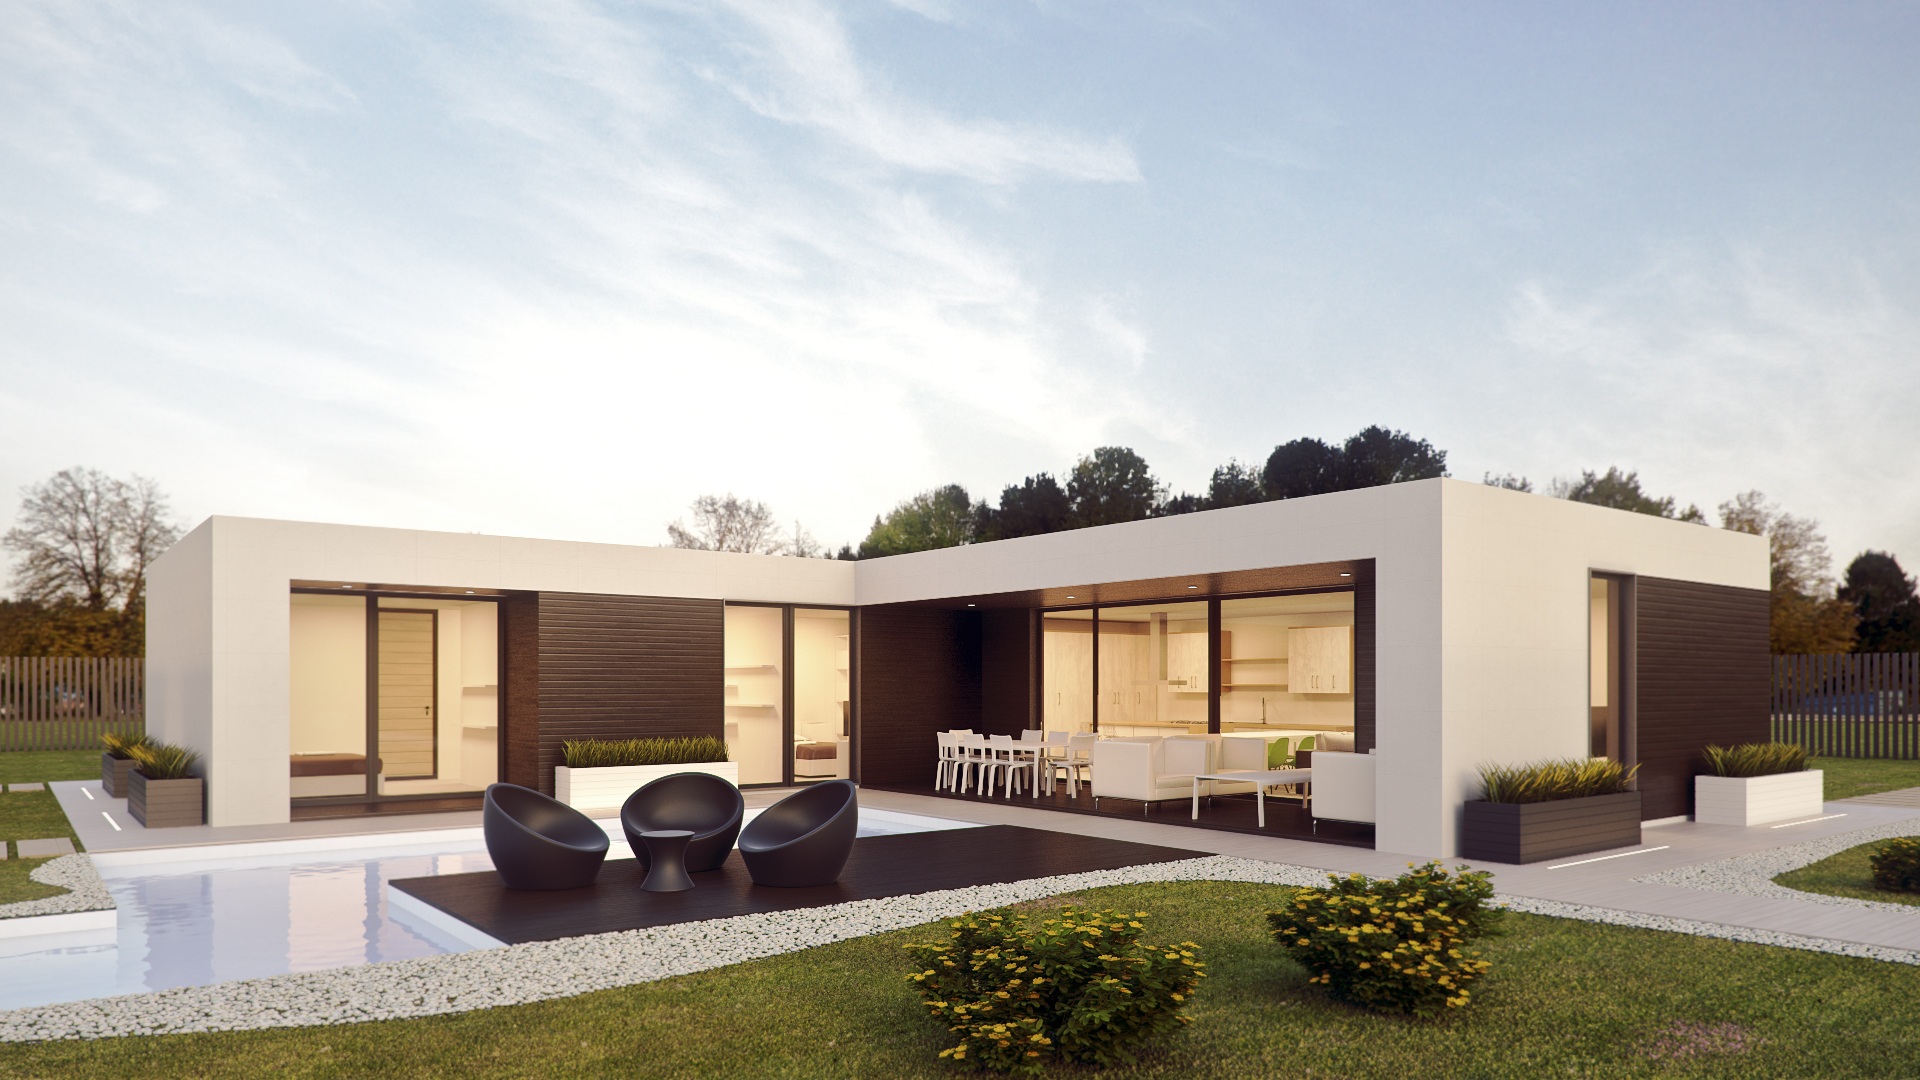
architecture, villa, mansion, house, building, home, pool, italy, facade, property, professional, spain, design, photoshop, 3d, external, estate, graphics, hacienda, real estate, render, prefabricated house, holiday home, 3dsmax, crown render, modular home, modulate, external design, architectural rendering, post production, photorealistic, residential area